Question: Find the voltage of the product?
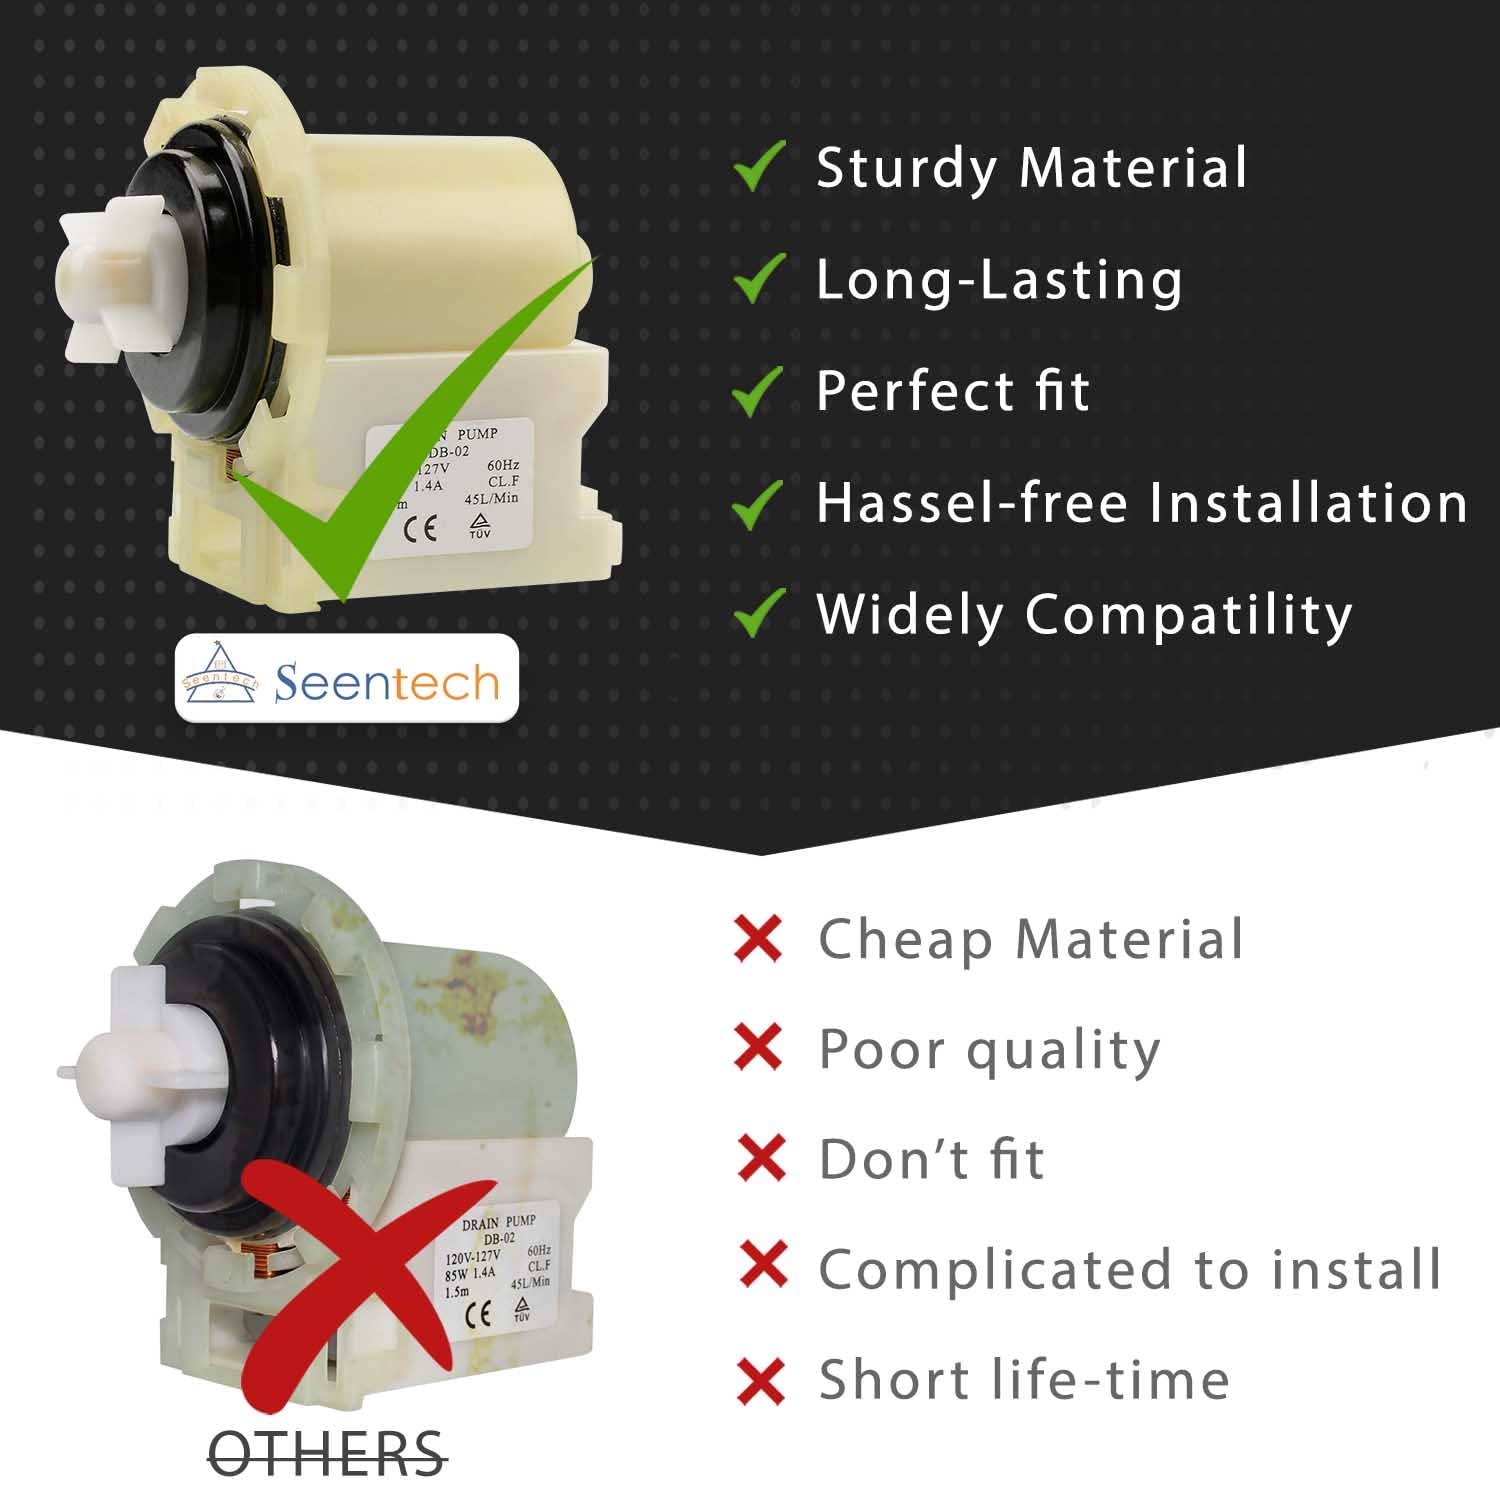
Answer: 127.0 volt